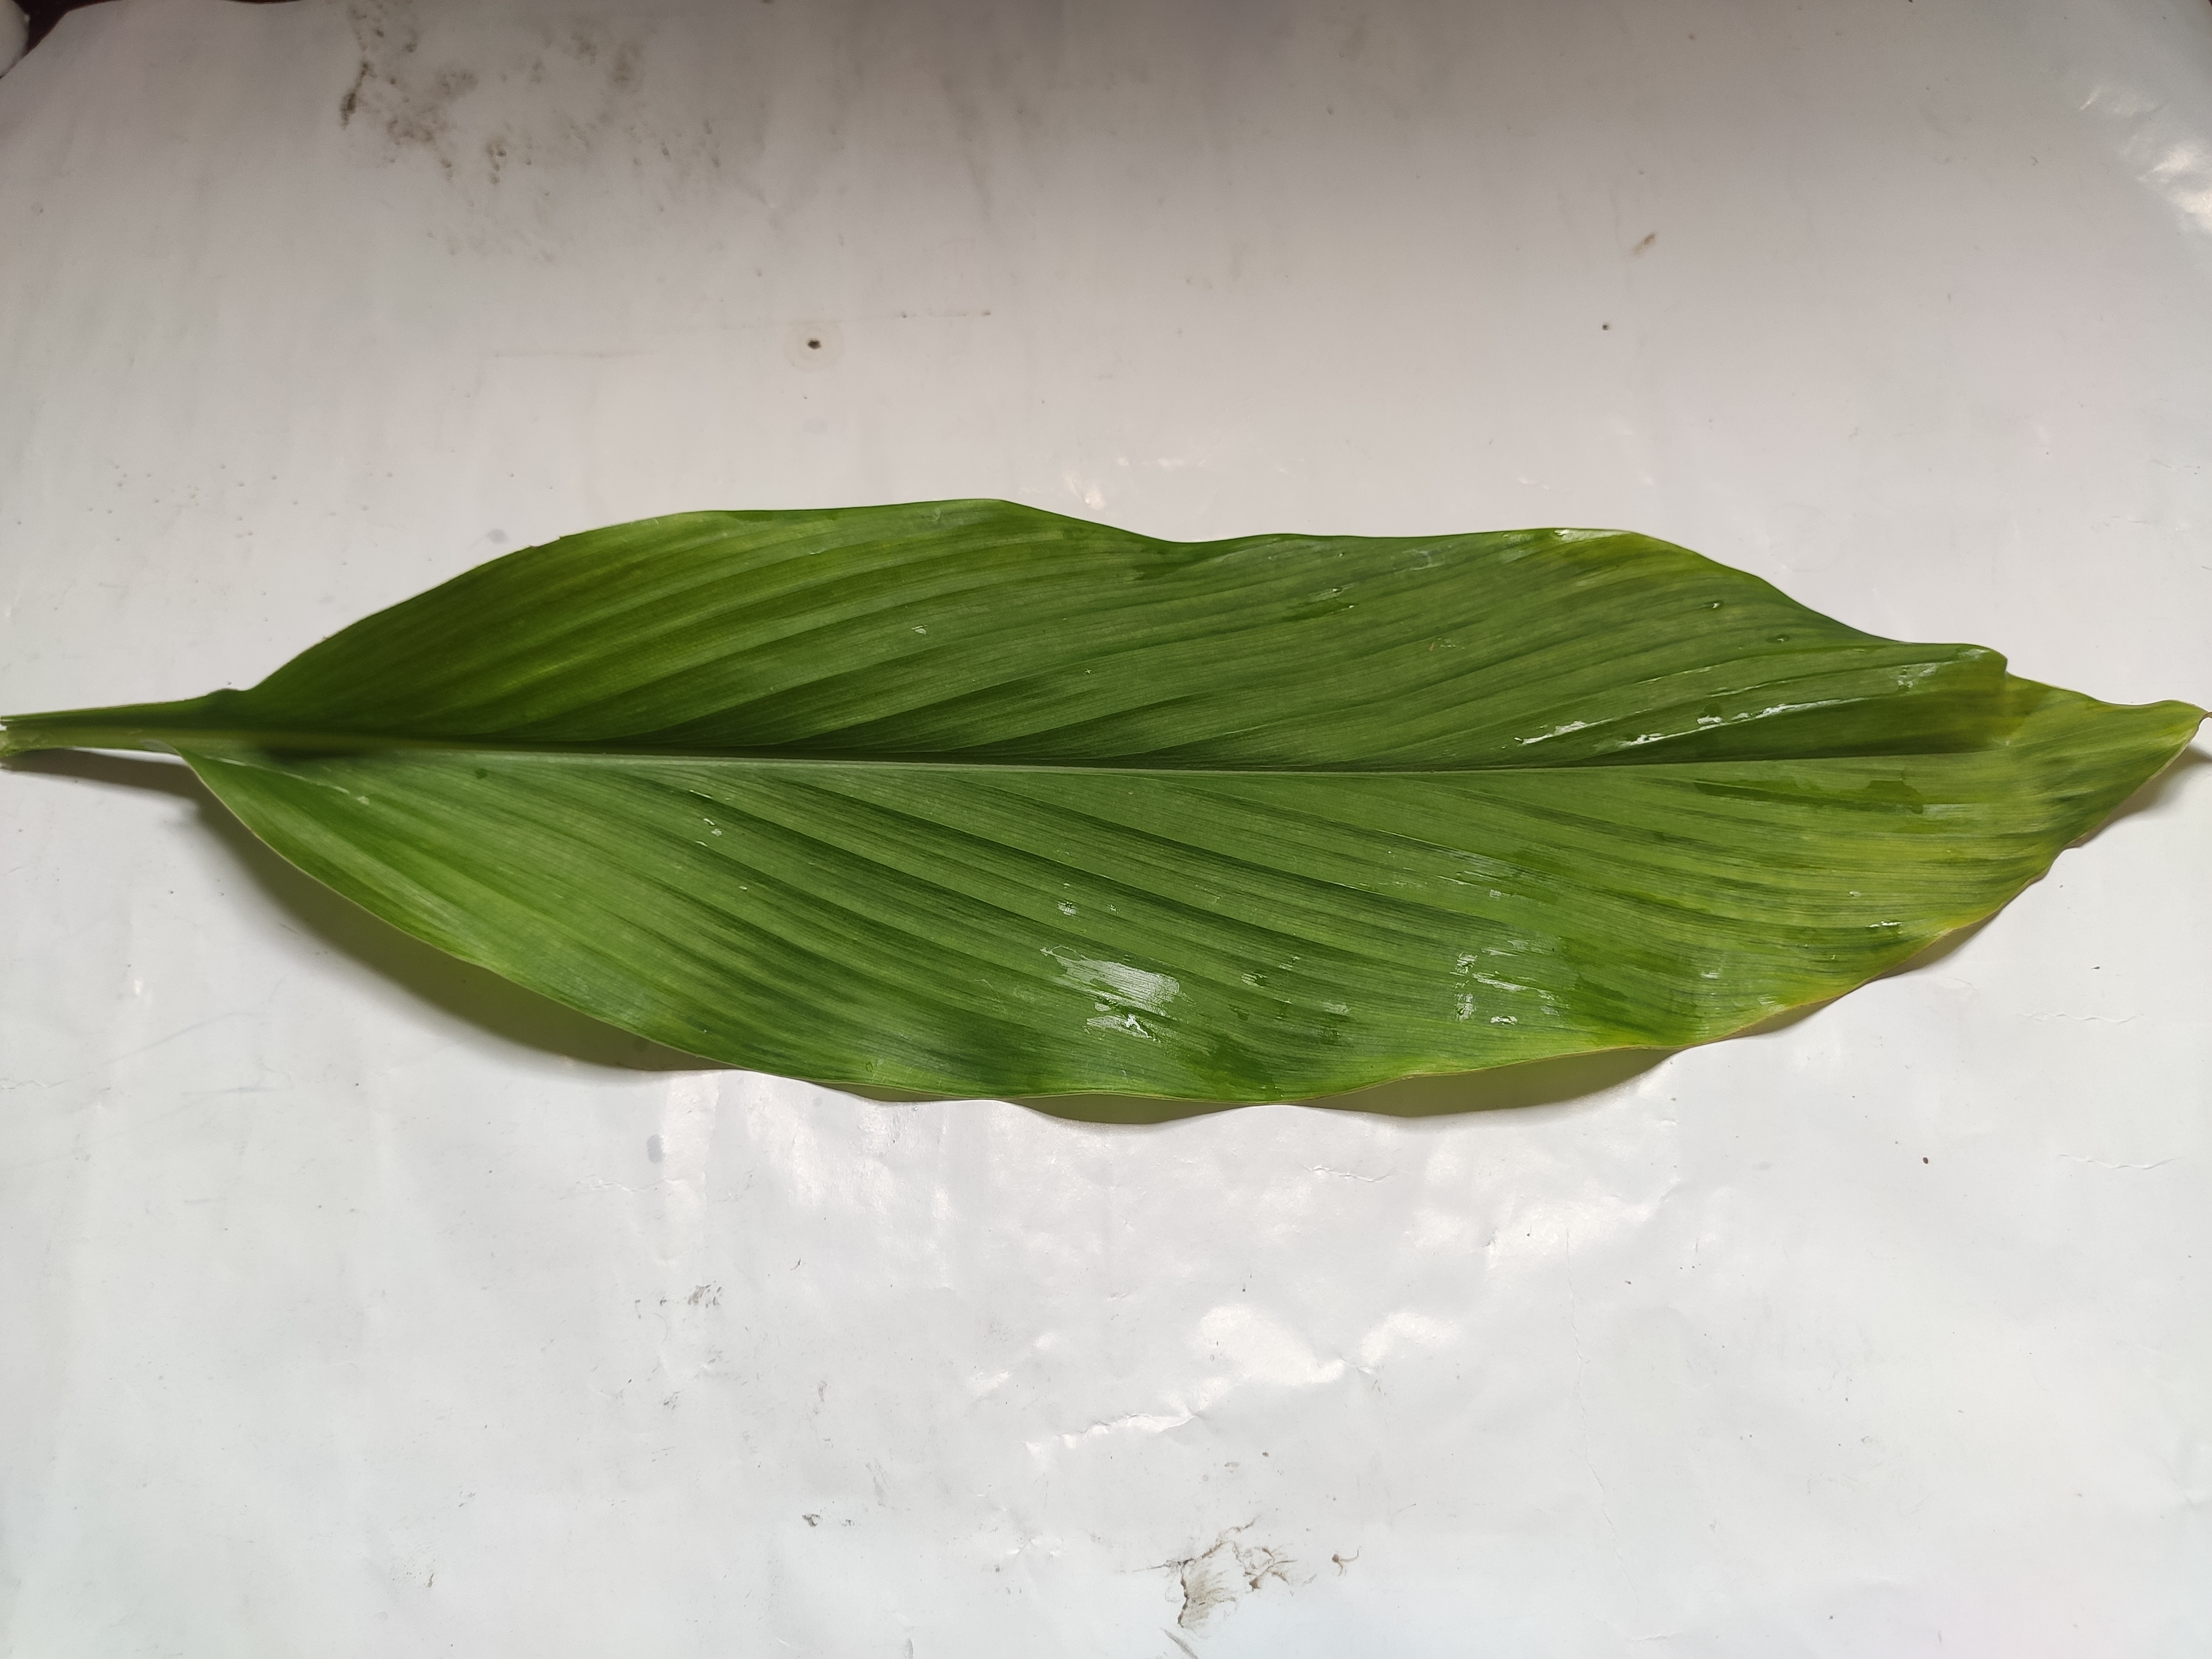
Label: Healthy_Leaf